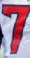
Number: 7